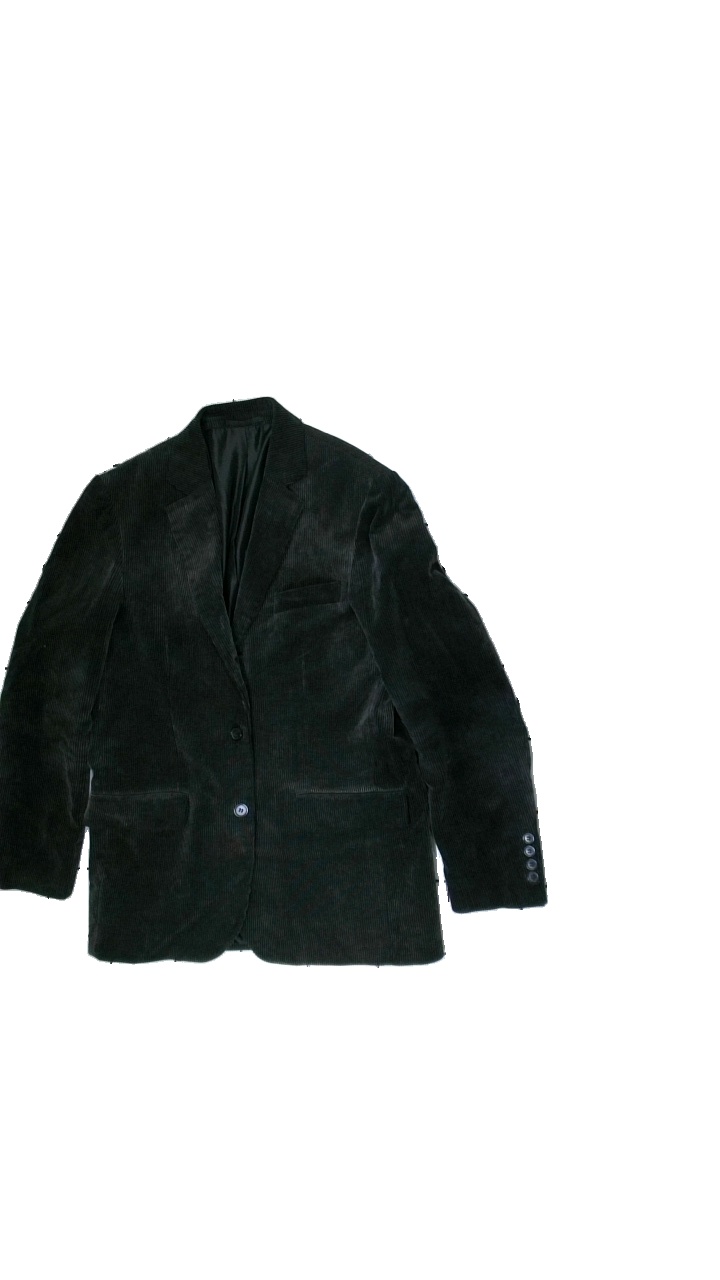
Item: Blazer (Men)
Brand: Madison Aveune
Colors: Grey
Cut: Regular, V-collar
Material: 100%cotton
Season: Autumn
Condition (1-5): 5
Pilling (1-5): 5
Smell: Major
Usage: Reuse
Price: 150-250